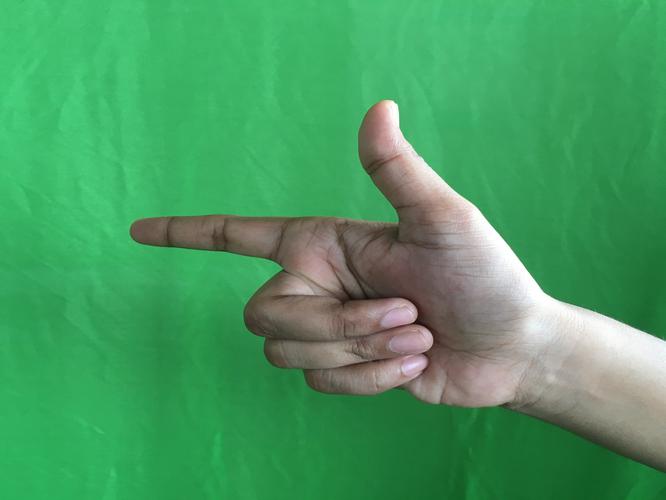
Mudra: Chandrakala
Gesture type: single_hand